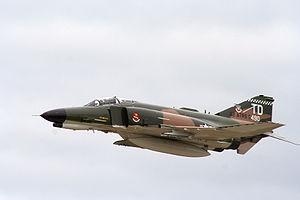
Ceci est la liste des aéronefs qui sont utilisés en 2013 dans les forces armées des États-Unis. La liste est d’abord découpée en fonction des branches de l’armée américaine puis en fonction du type d’appareil. Plusieurs interventions sur l'article n'ont pas tenu compte de la date.